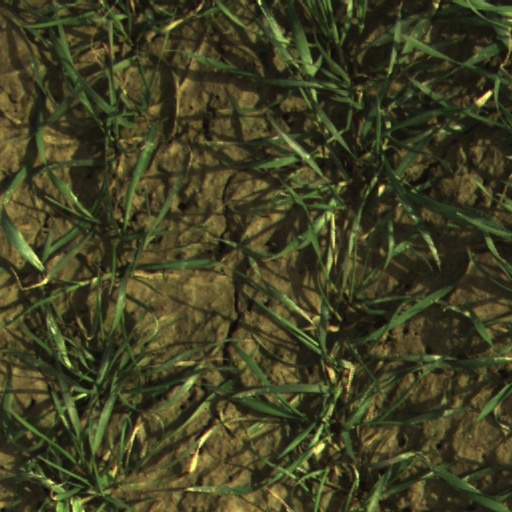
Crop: wheat